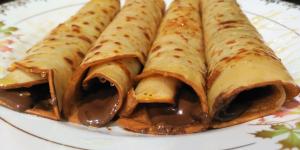
crepes sin huevo y sin mantequilla